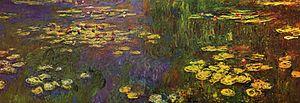
Latour-Marliac est un jardin de 2,5 hectares situé au cœur du village du Temple-sur-Lot.